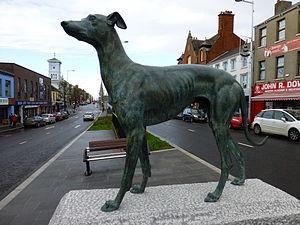
Master McGrath est un lévrier greyhound célèbre pour ses succès dans la chasse au lièvre. Propriété de Charles Brownlow, il remporte la Waterloo Cup en 1868, 1869 et 1871.